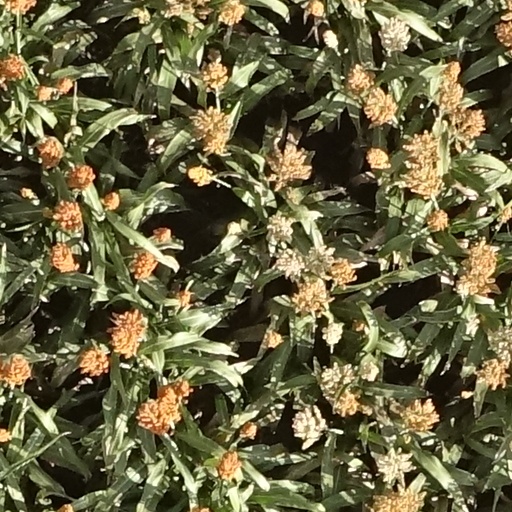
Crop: sorghum